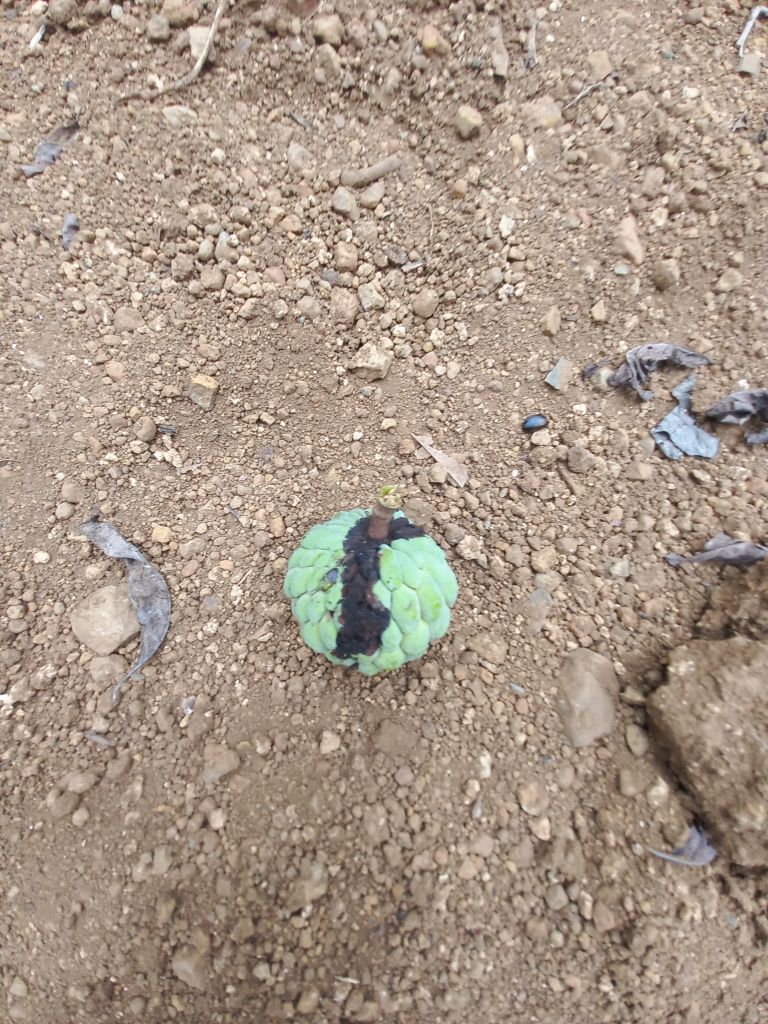
Disease label: Diplodia Rot